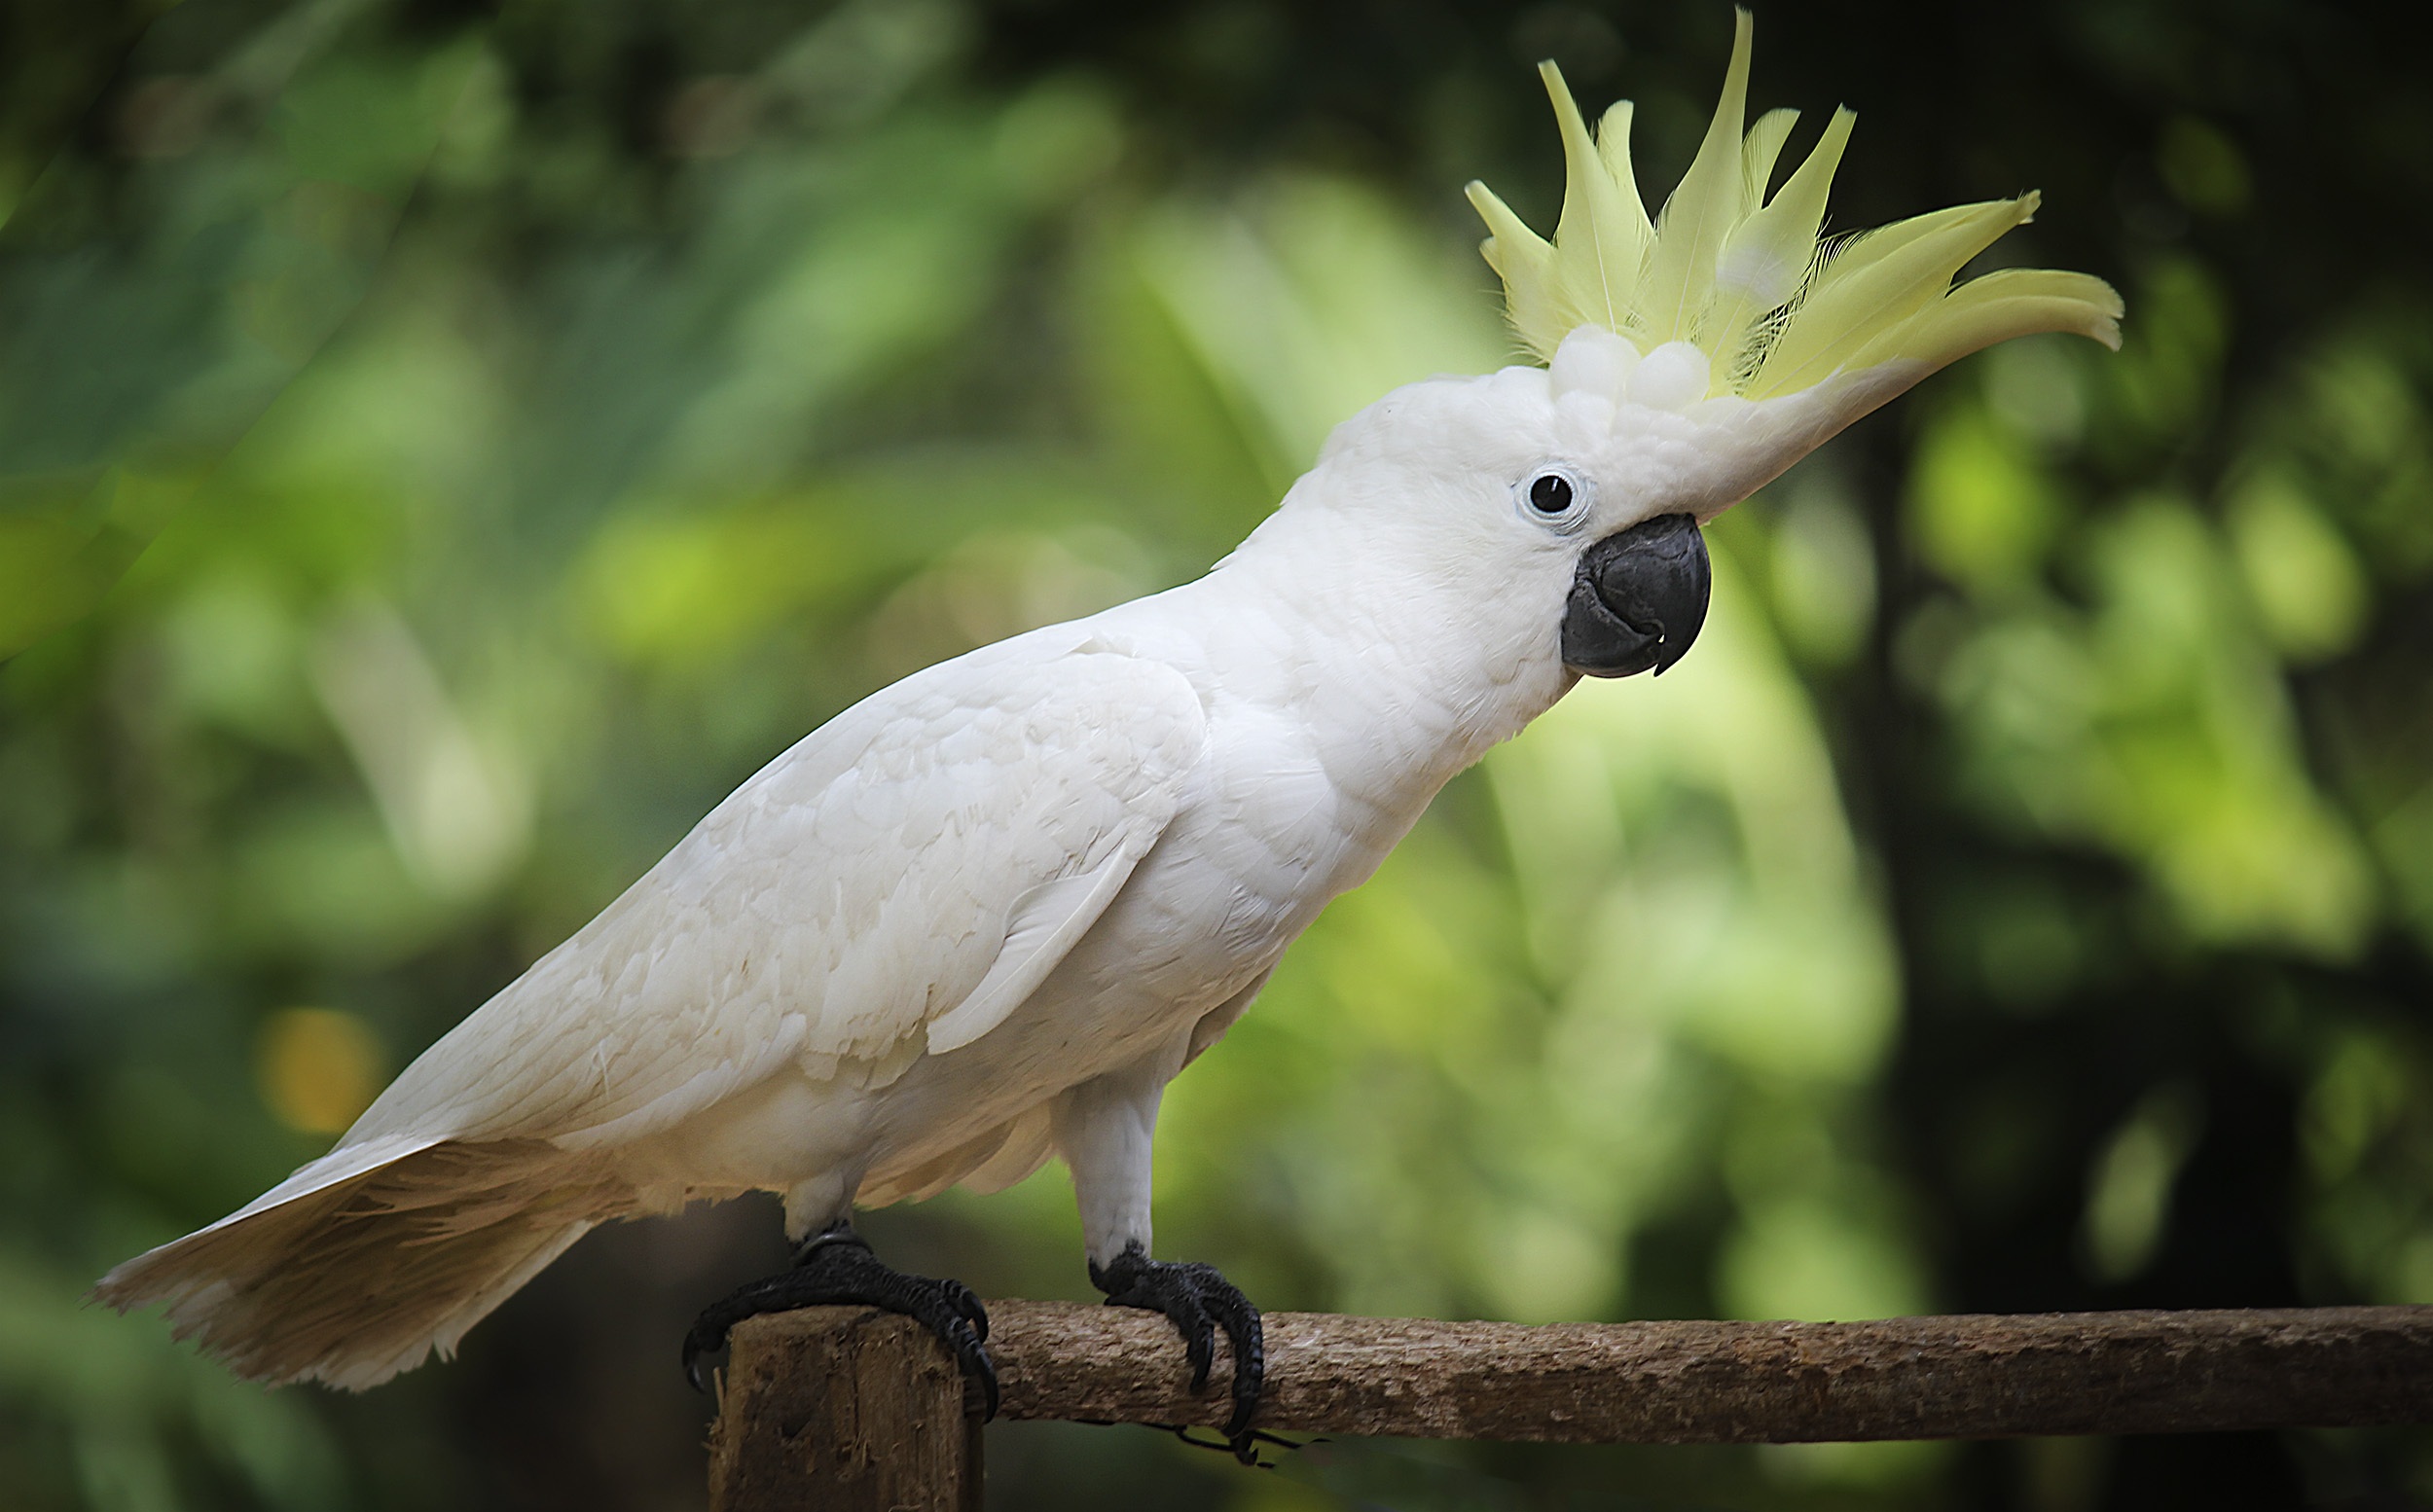
nature, bird, wing, white, photography, wildlife, beak, fauna, focus, animals, vertebrate, parrot, norm, cockatoo, sulphur crested cockatoo, older sibling